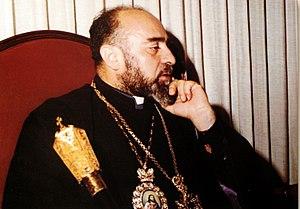
Garéguine Iᵉʳ est primat de l'Église apostolique arménienne entre 1995 et 1999 avec le titre de « Patriarche Suprême et Catholicos de tous les Arméniens ».